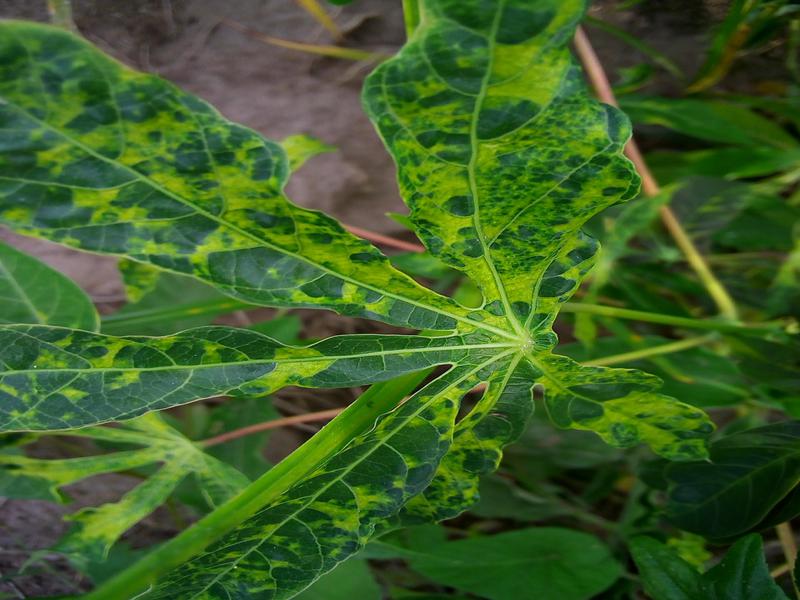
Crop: cassava
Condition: mosaic_disease